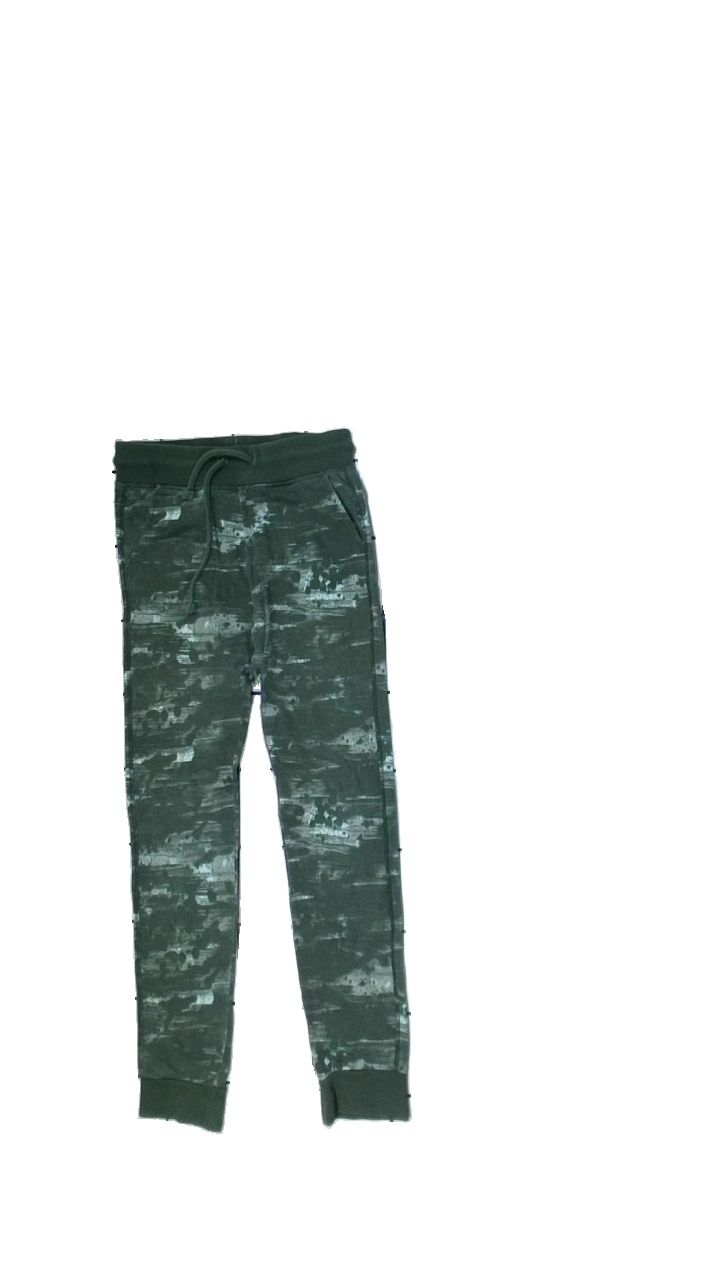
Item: Trousers (Children)
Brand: Lindex
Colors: Green
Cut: Loose
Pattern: Other
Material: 100% cotton
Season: All
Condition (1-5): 2
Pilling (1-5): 4
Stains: Minor
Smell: Minor
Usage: Export
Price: <50